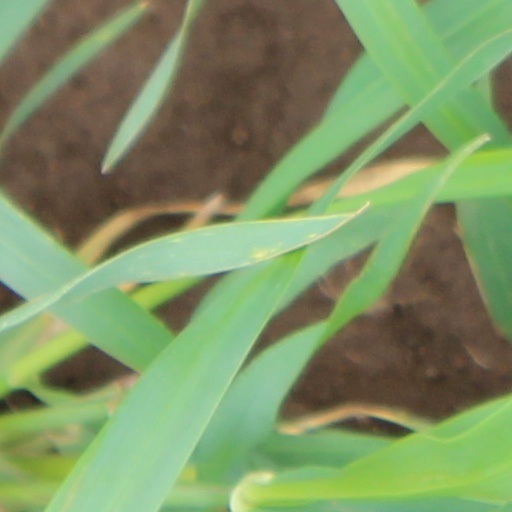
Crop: wheat